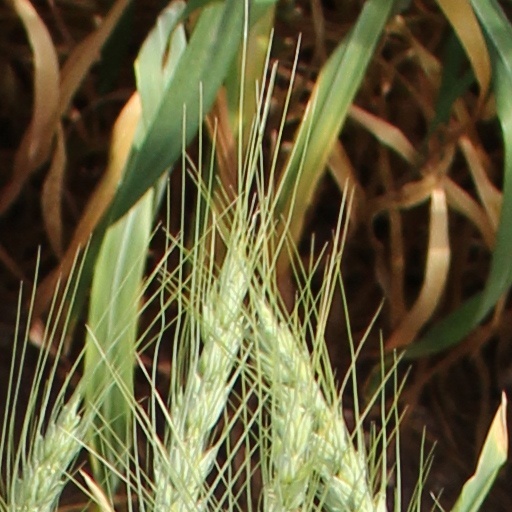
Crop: wheat